Snatch Game (RuPaul's Drag Race season 16)

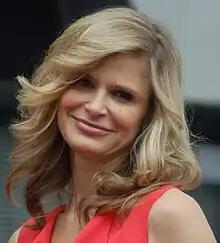
Kyra Sedgwick is a guest judge.

The mini challenge of the episode is the annual 'Reading is Fundamental', based on the documentary "Paris is Burning." Xunami Muse wins the challenge.